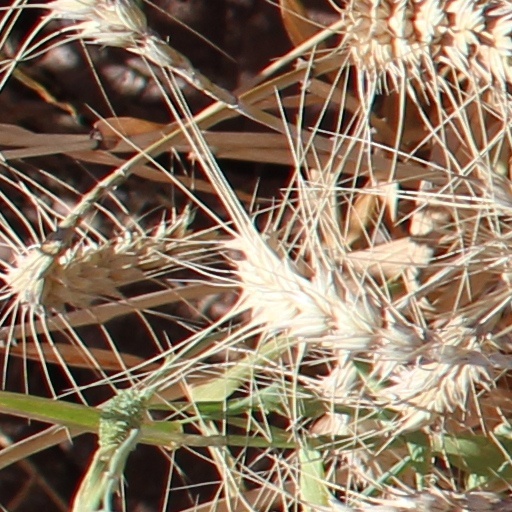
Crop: wheat